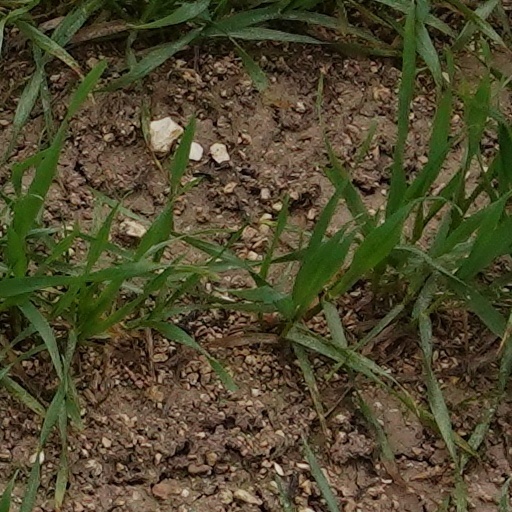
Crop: wheat